Ontario Knife Company

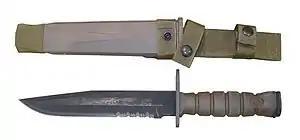
The OKC-3S Bayonet

Ontario Knife Company (OKC) is an American manufacturer of knives and military tools. On August 1, 2023, OKC was acquired by Blue Ridge Knives, Inc and relocated to Virginia.